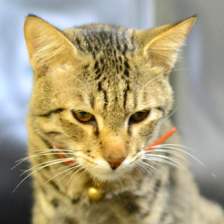
Label: animals